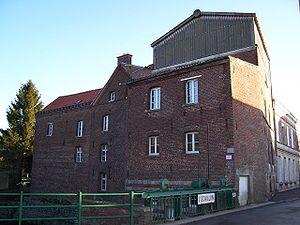
Moulin de Monchaux sur écaillon
L’Écaillon est une rivière française du département du Nord et un affluent droit de l'Escaut.
Monchaux-sur-Écaillon est une commune française, située dans le département du Nord en région Hauts-de-France.